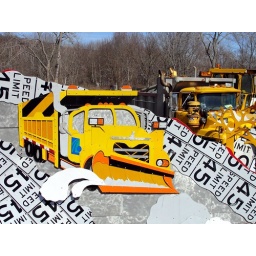
Along US19 in Meadville, Crawford County, Pennsylvania. Old highway signs have been used to create roadside art.